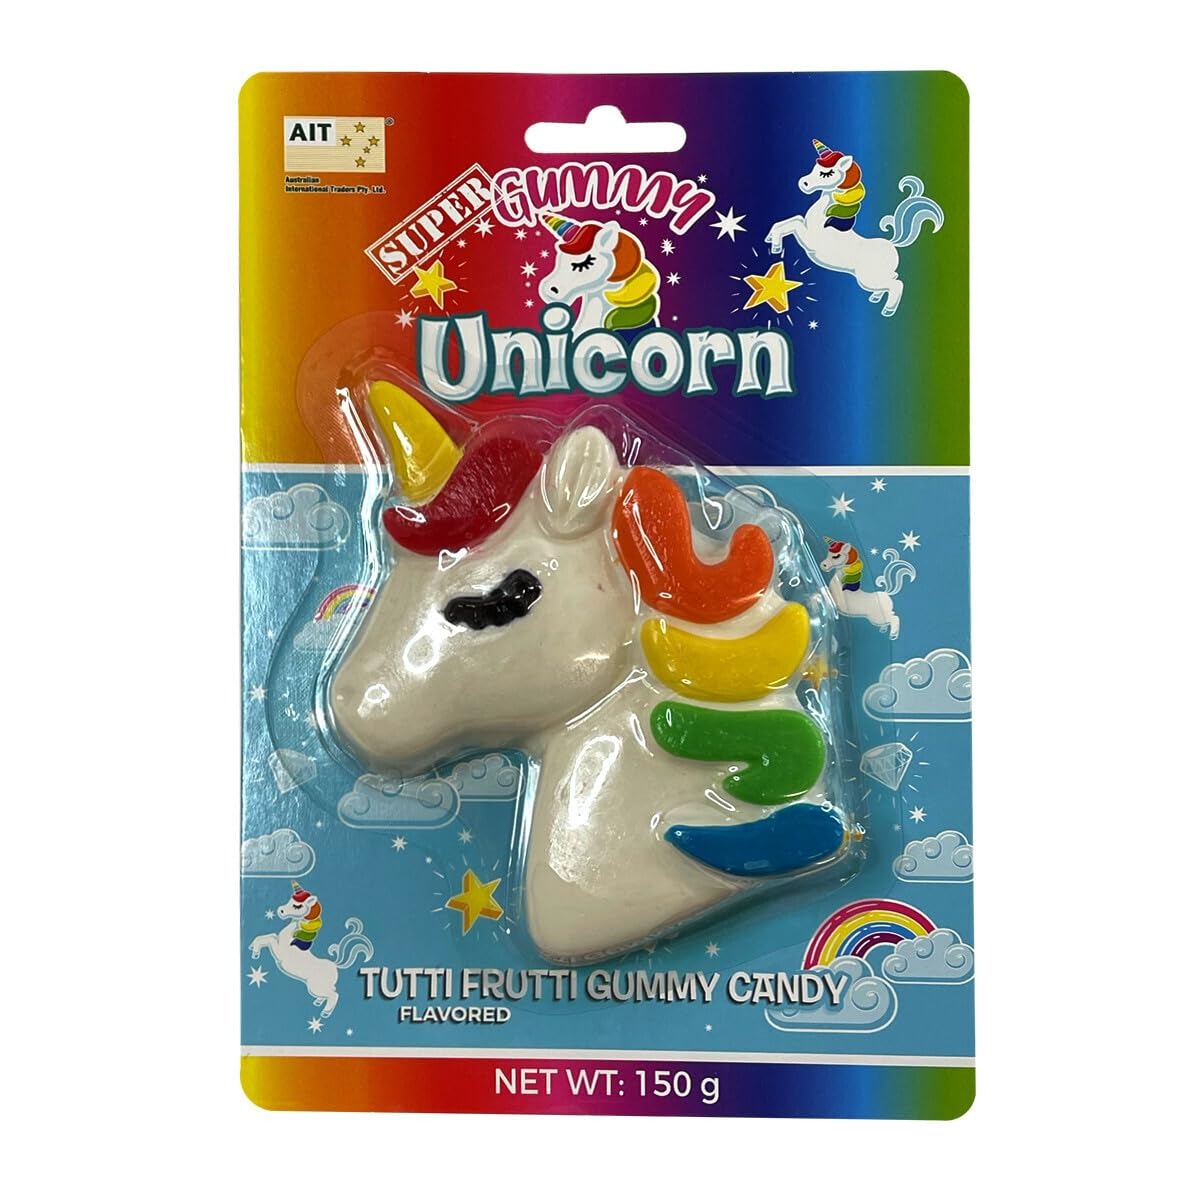
Item Name: Albert's Super Gummy Unicorn, Tutti Frutti Flavored, 5.29 oz
Value: 5.29
Unit: Ounce

Price: 7.99